Yugoslav torpedo boat T4

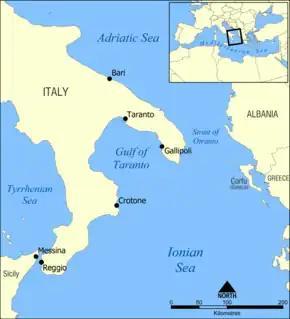
A map showing the location of the Strait of Otranto

In late November 1915, the Austro-Hungarian fleet deployed a force from Pola to Cattaro in the southern Adriatic; this force included six of the eight T-group torpedo boats. This force was tasked to maintain a permanent patrol of the Albanian coastline and interdict any troop transports crossing from Italy. On 9 December, "79 T", three destroyers, two "Kaiman"-class torpedo boats and two other 250t-class boats formed a group led by "Szigetvár" which escorted seaplanes during a raid on Ancona. On 4 January 1916, "79 T" laid mines in the Bay of Triest. A raid on the Otranto Barragean Allied naval blockade of the Strait of Otrantowas conducted by "Novara", escorted by "79 T", "81 T", and the "Kaiman"-class boat "71 T" on 3 April. On the night of 31 May/1 June 1916, the s and , accompanied by "79 T", "77 T" and "81 T", raided the Otranto Barrage. "Orjen" sank one drifter with a torpedo, but once the alarm had been raised, the Austro-Hungarian force withdrew. After laying mines off the town of Rovigno in western Istria on 29 June, "79 T" was transferred to the Bocche on 10 August.